East Russell, Queensland

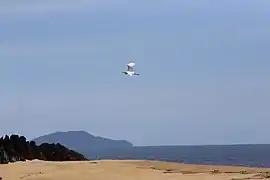
Beach at East Russell, 2013

East Russell is a coastal rural locality in the Cairns Region, Queensland, Australia. The town of Woolanmarroo South is in the north-east of the locality. In the , East Russell had a population of 83 people.